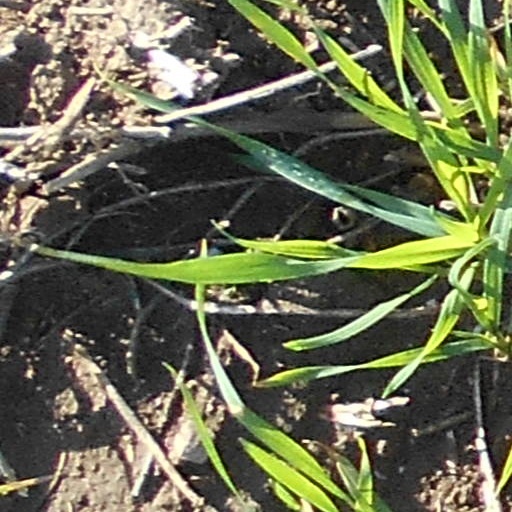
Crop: wheat